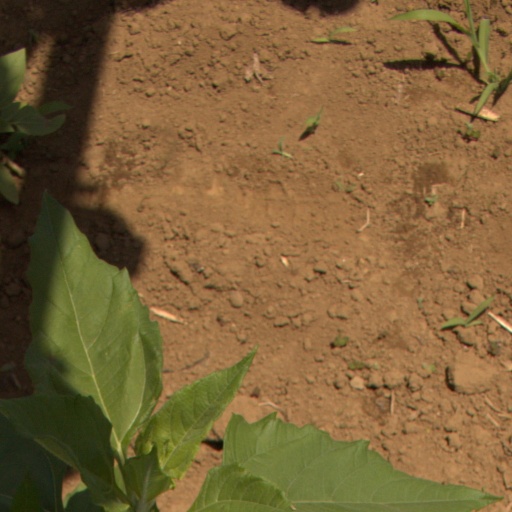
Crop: Jerusalem artichoke